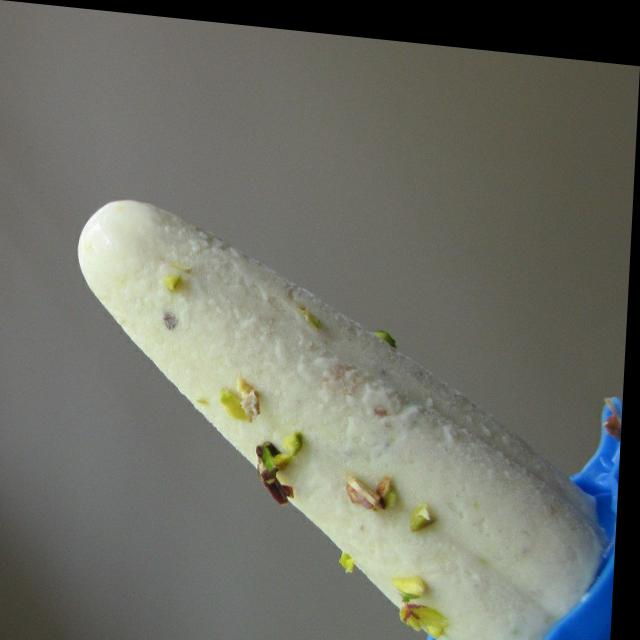
Dish: kulfi